Spider and Rose

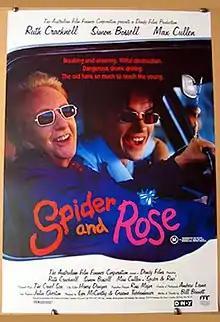

Spider and Rose is a 1994 Australian film directed by Bill Bennett and starring Ruth Cracknell, Simon Bossell, and Max Cullen. It is about the relationship between an elderly lady and a young ambulance driver.